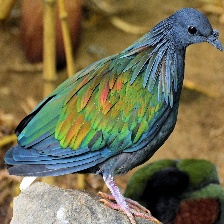
Species: NICOBAR PIGEON
Scientific name: CALOENAS NICOBARICA